Hemothorax

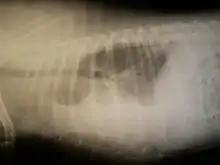
Hemothorax in an animal caused by anti-coagulant poisoning

In horses, hemothorax is uncommon and usually traumatic. It may occur along with pneumothorax. It is mainly diagnosed by ultrasound. Treatment involves supportive care, correction of the underlying cause, and occasionally drainage. The prognosis is variable.